Physochlaina

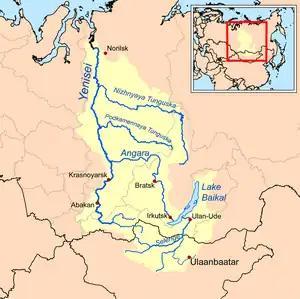
The Yenisei basin, showing the Angara and other tributaries.

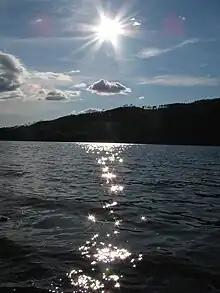
View of the Angara or Upper Tunguska River, a major tributary of the Yenisei – near the banks of which Gmelin encountered "Physochlaina physaloides" in the year 1738.

泡囊草 "Pao-nang-ts'ao" / "pao nang cao" (= "(common) "Physochlaina"") is the Standard Chinese name of the widespread species "P. physaloides" and the drug derived from it, which is used in the traditional medicine of Mongolia, where the plant has the common name "Yagaan Khyn Khors" and is also sometimes known by the Tibetan name "Tampram". In the traditional systems of medicine in China and Mongolia it is considered to have the effects of 'combatting weakness', 'warming up the stomach', 'soothing the mental condition' and relieving asthma. It is also used for treating 'diarrhea due to deficiency of vital energy with symptoms of cold' and 'cough or asthma caused by excessive phlegm or neurasthenia'.